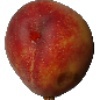
Label: Peach 1